ExtremeTech

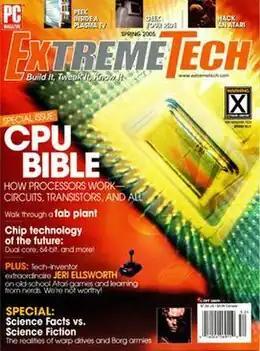
The spring 2005 edition of ExtremeTech magazine

ExtremeTech is a technology weblog, launched in June 2001, which focuses on hardware, computer software, science, and other technologies. Between 2003 and 2005, ExtremeTech was also a print magazine and the publisher of a popular series of how-to and do-it-yourself books.